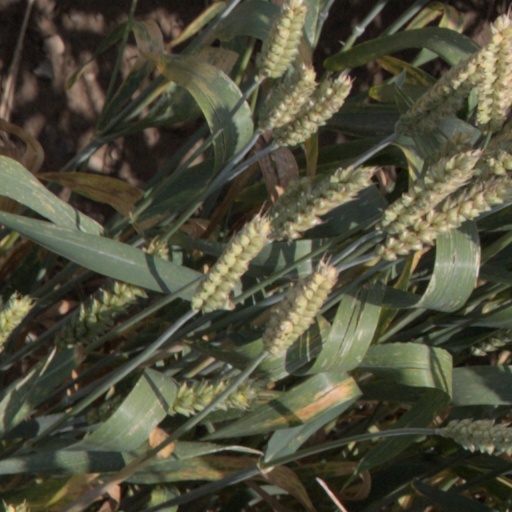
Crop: wheat